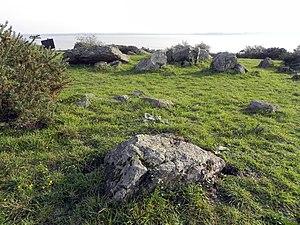
Cairn des Grays, Billiers, Morbihan, France.
Cet article recense les monuments historiques de l'arrondissement de Vannes, dans le département du Morbihan, en France.
La pointe de Pen Lan est une presqu'île rocheuse s'avançant dans l'océan Atlantique, sur la commune de Billiers. Elle constitue la limite nord de l'estuaire de la Vilaine, ainsi que la limite de l'embouchure de la rivière de Saint-Éloi.
Le cairn des Grayes est un site mégalithique situé sur la commune de Billiers, près de la pointe de Pen Lan et à proximité du dolmen du Crapaud.
Cet article recense les sites mégalithiques du Morbihan, en France.